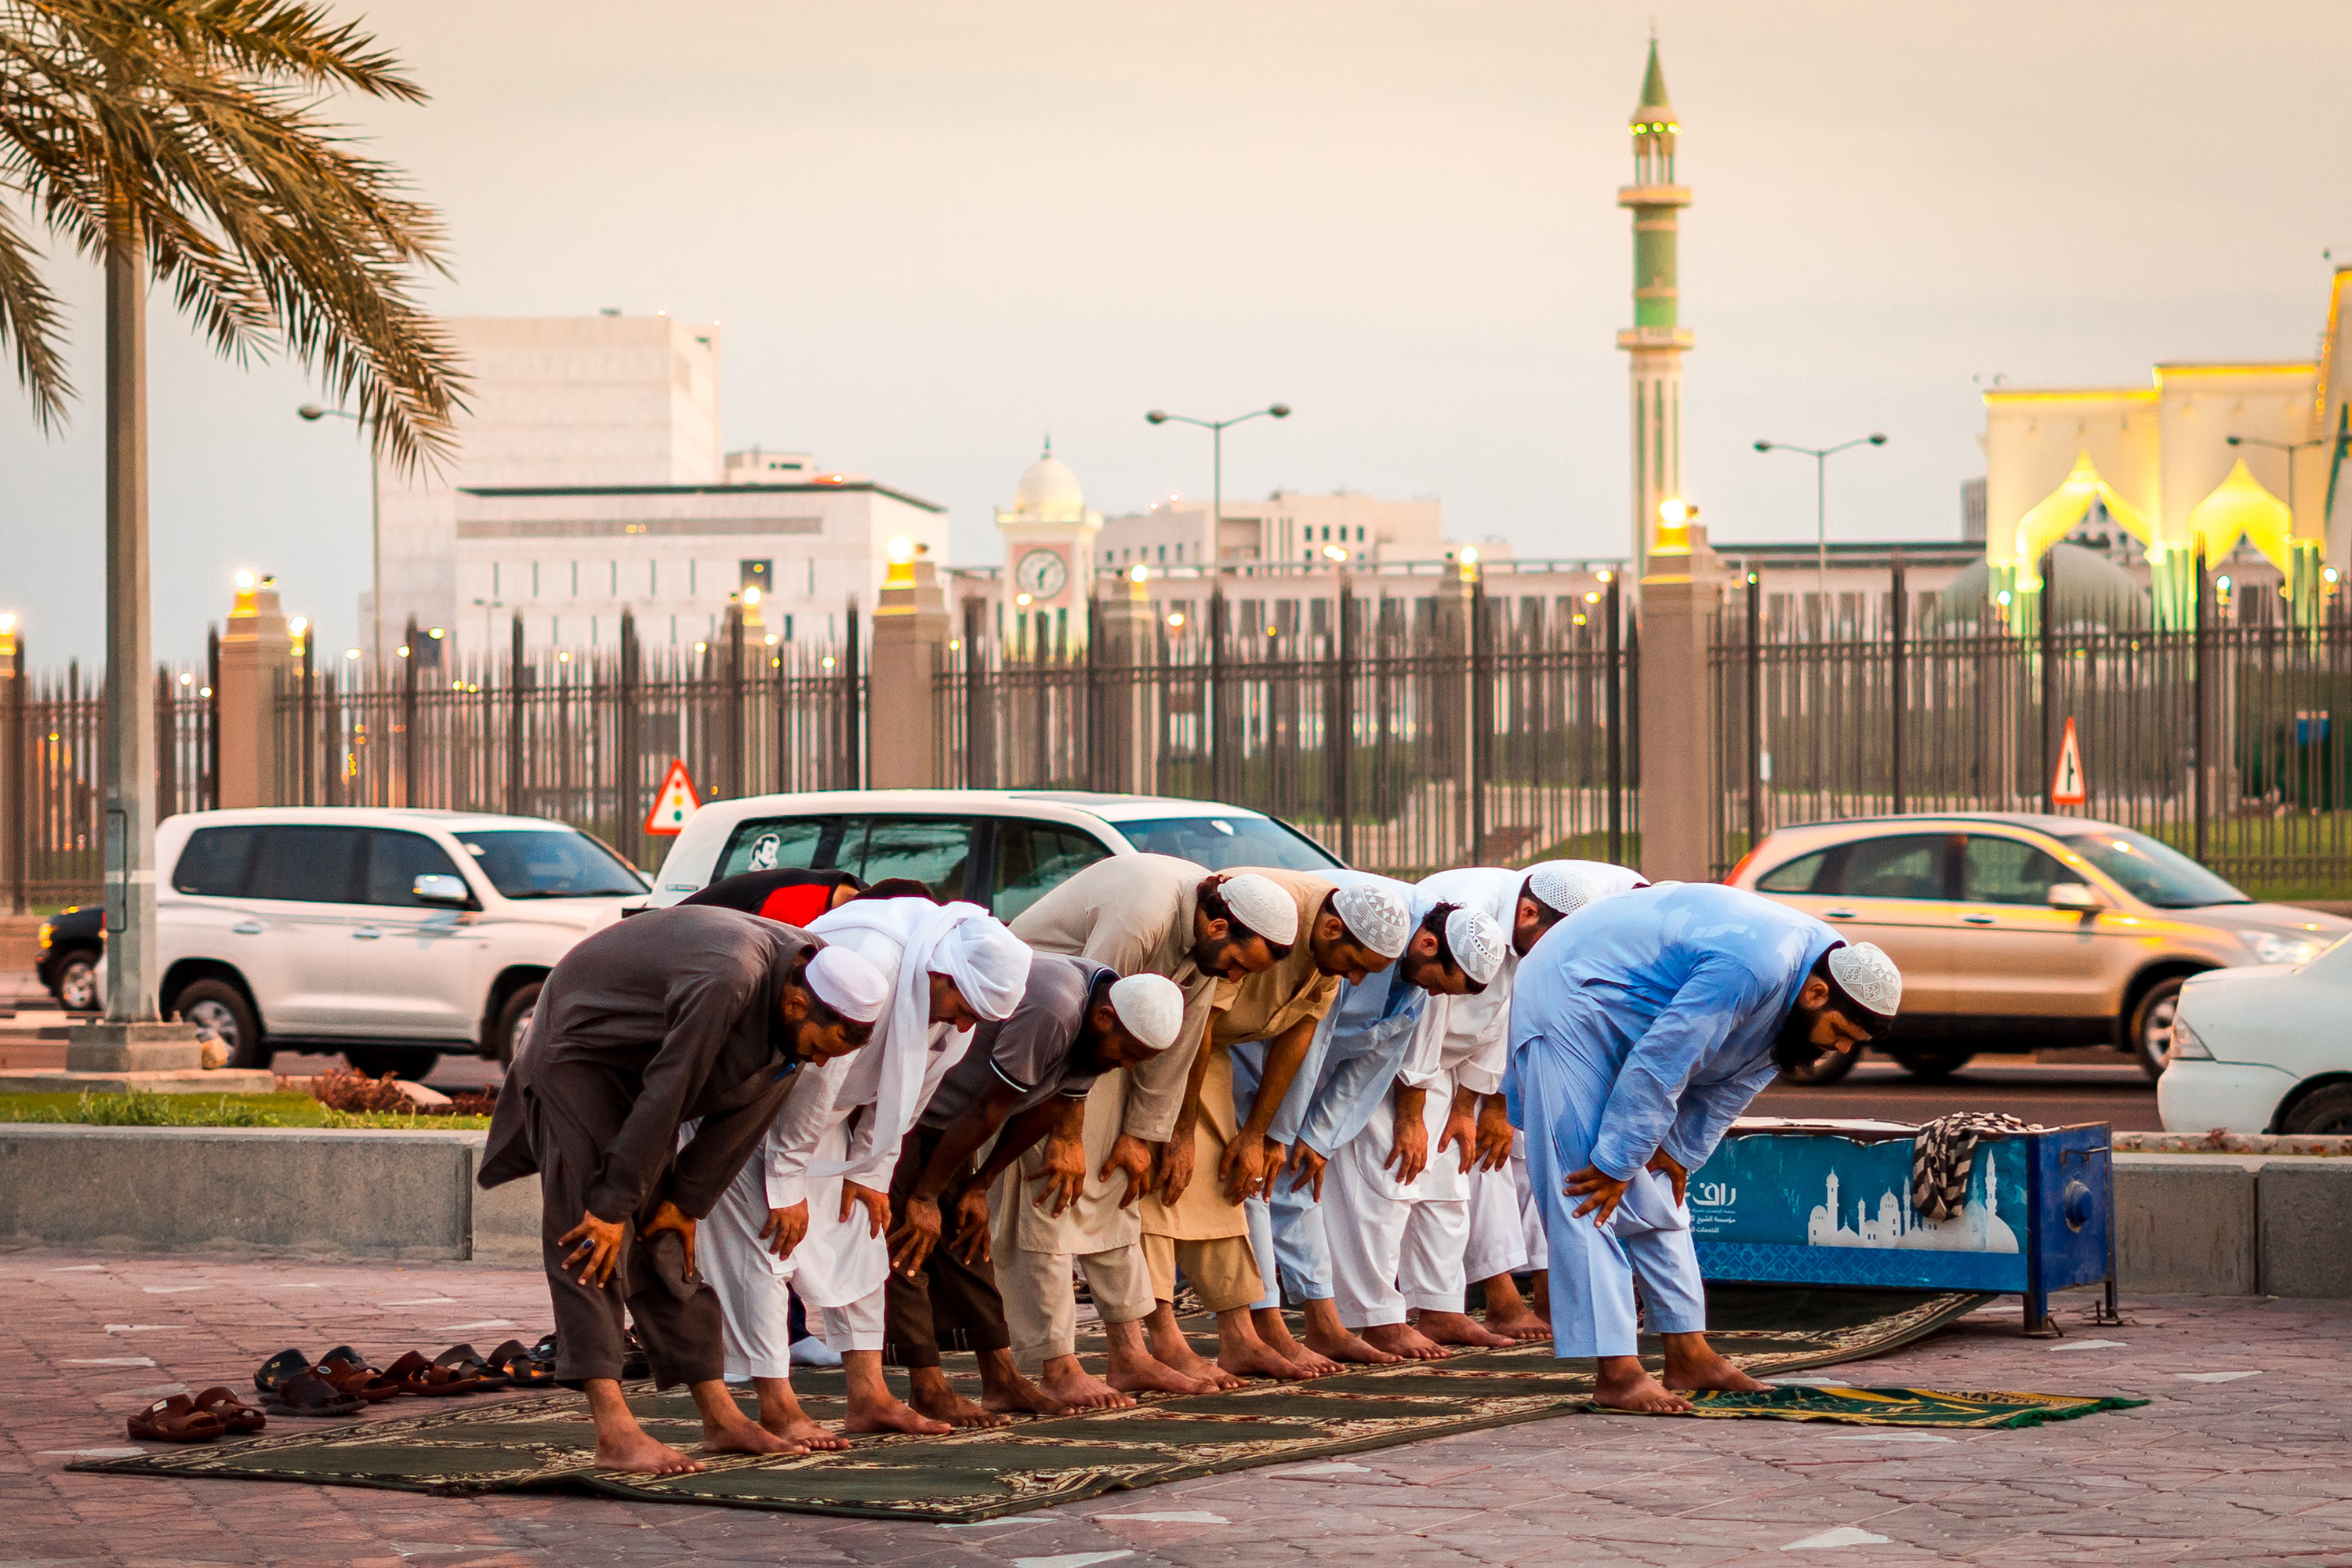
mode of transport, transport, vehicle, street, luxury vehicle, car, public space, tree, urban area, road, city, photography, traffic, plant, tourism, pedestrian, sidewalk, vacation, travel